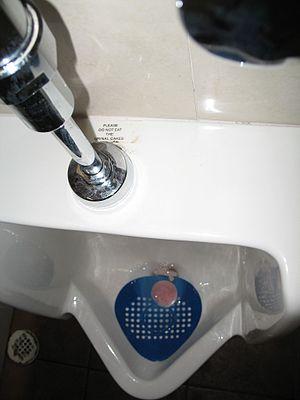
Un bloc désodorisant est un désodorisant et désinfectant utilisé pour les toilettes disposant d'un dispositif de rinçage. Il est placé sur le rebord d'une toilette et son contenu descend lentement dans la cuvette.